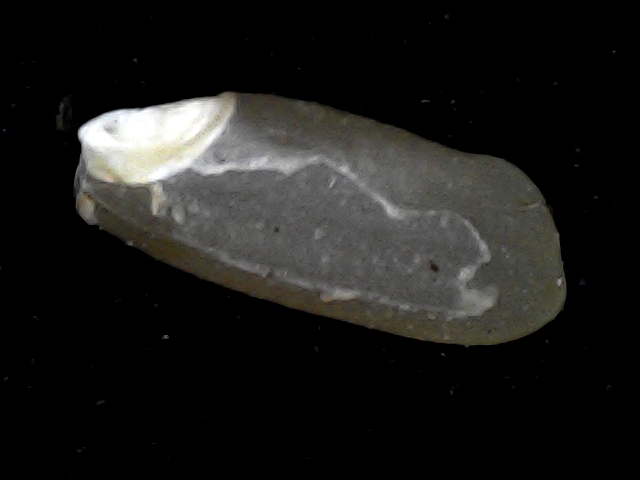
Rice variety: BD76